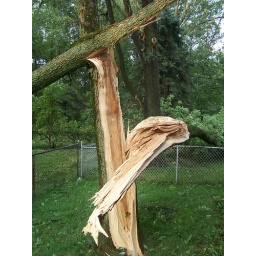
This is the tree that missed our house by inches.